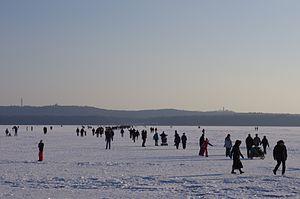
Le Grand Müggelsee est le plus grand lac de la région de Berlin. Il est situé dans l'arrondissement de Treptow-Köpenick au sud-est de la capitale allemande.